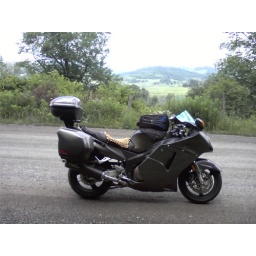
Taking the gravel road home in PA.